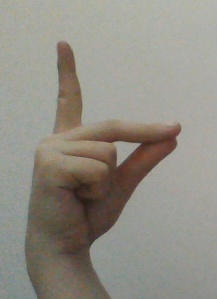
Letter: ta